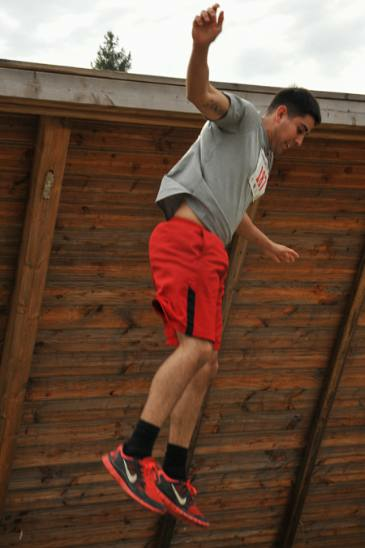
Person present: Yes